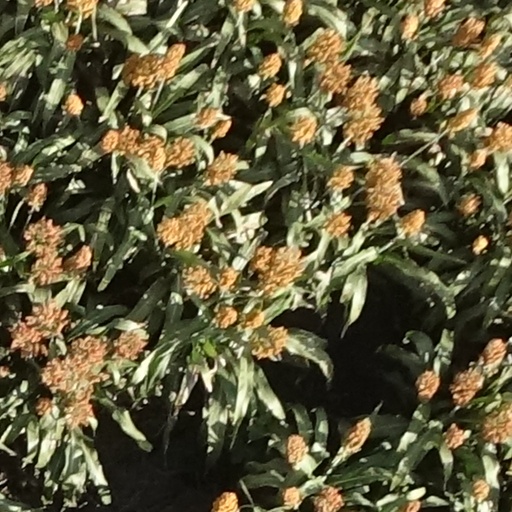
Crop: sorghum